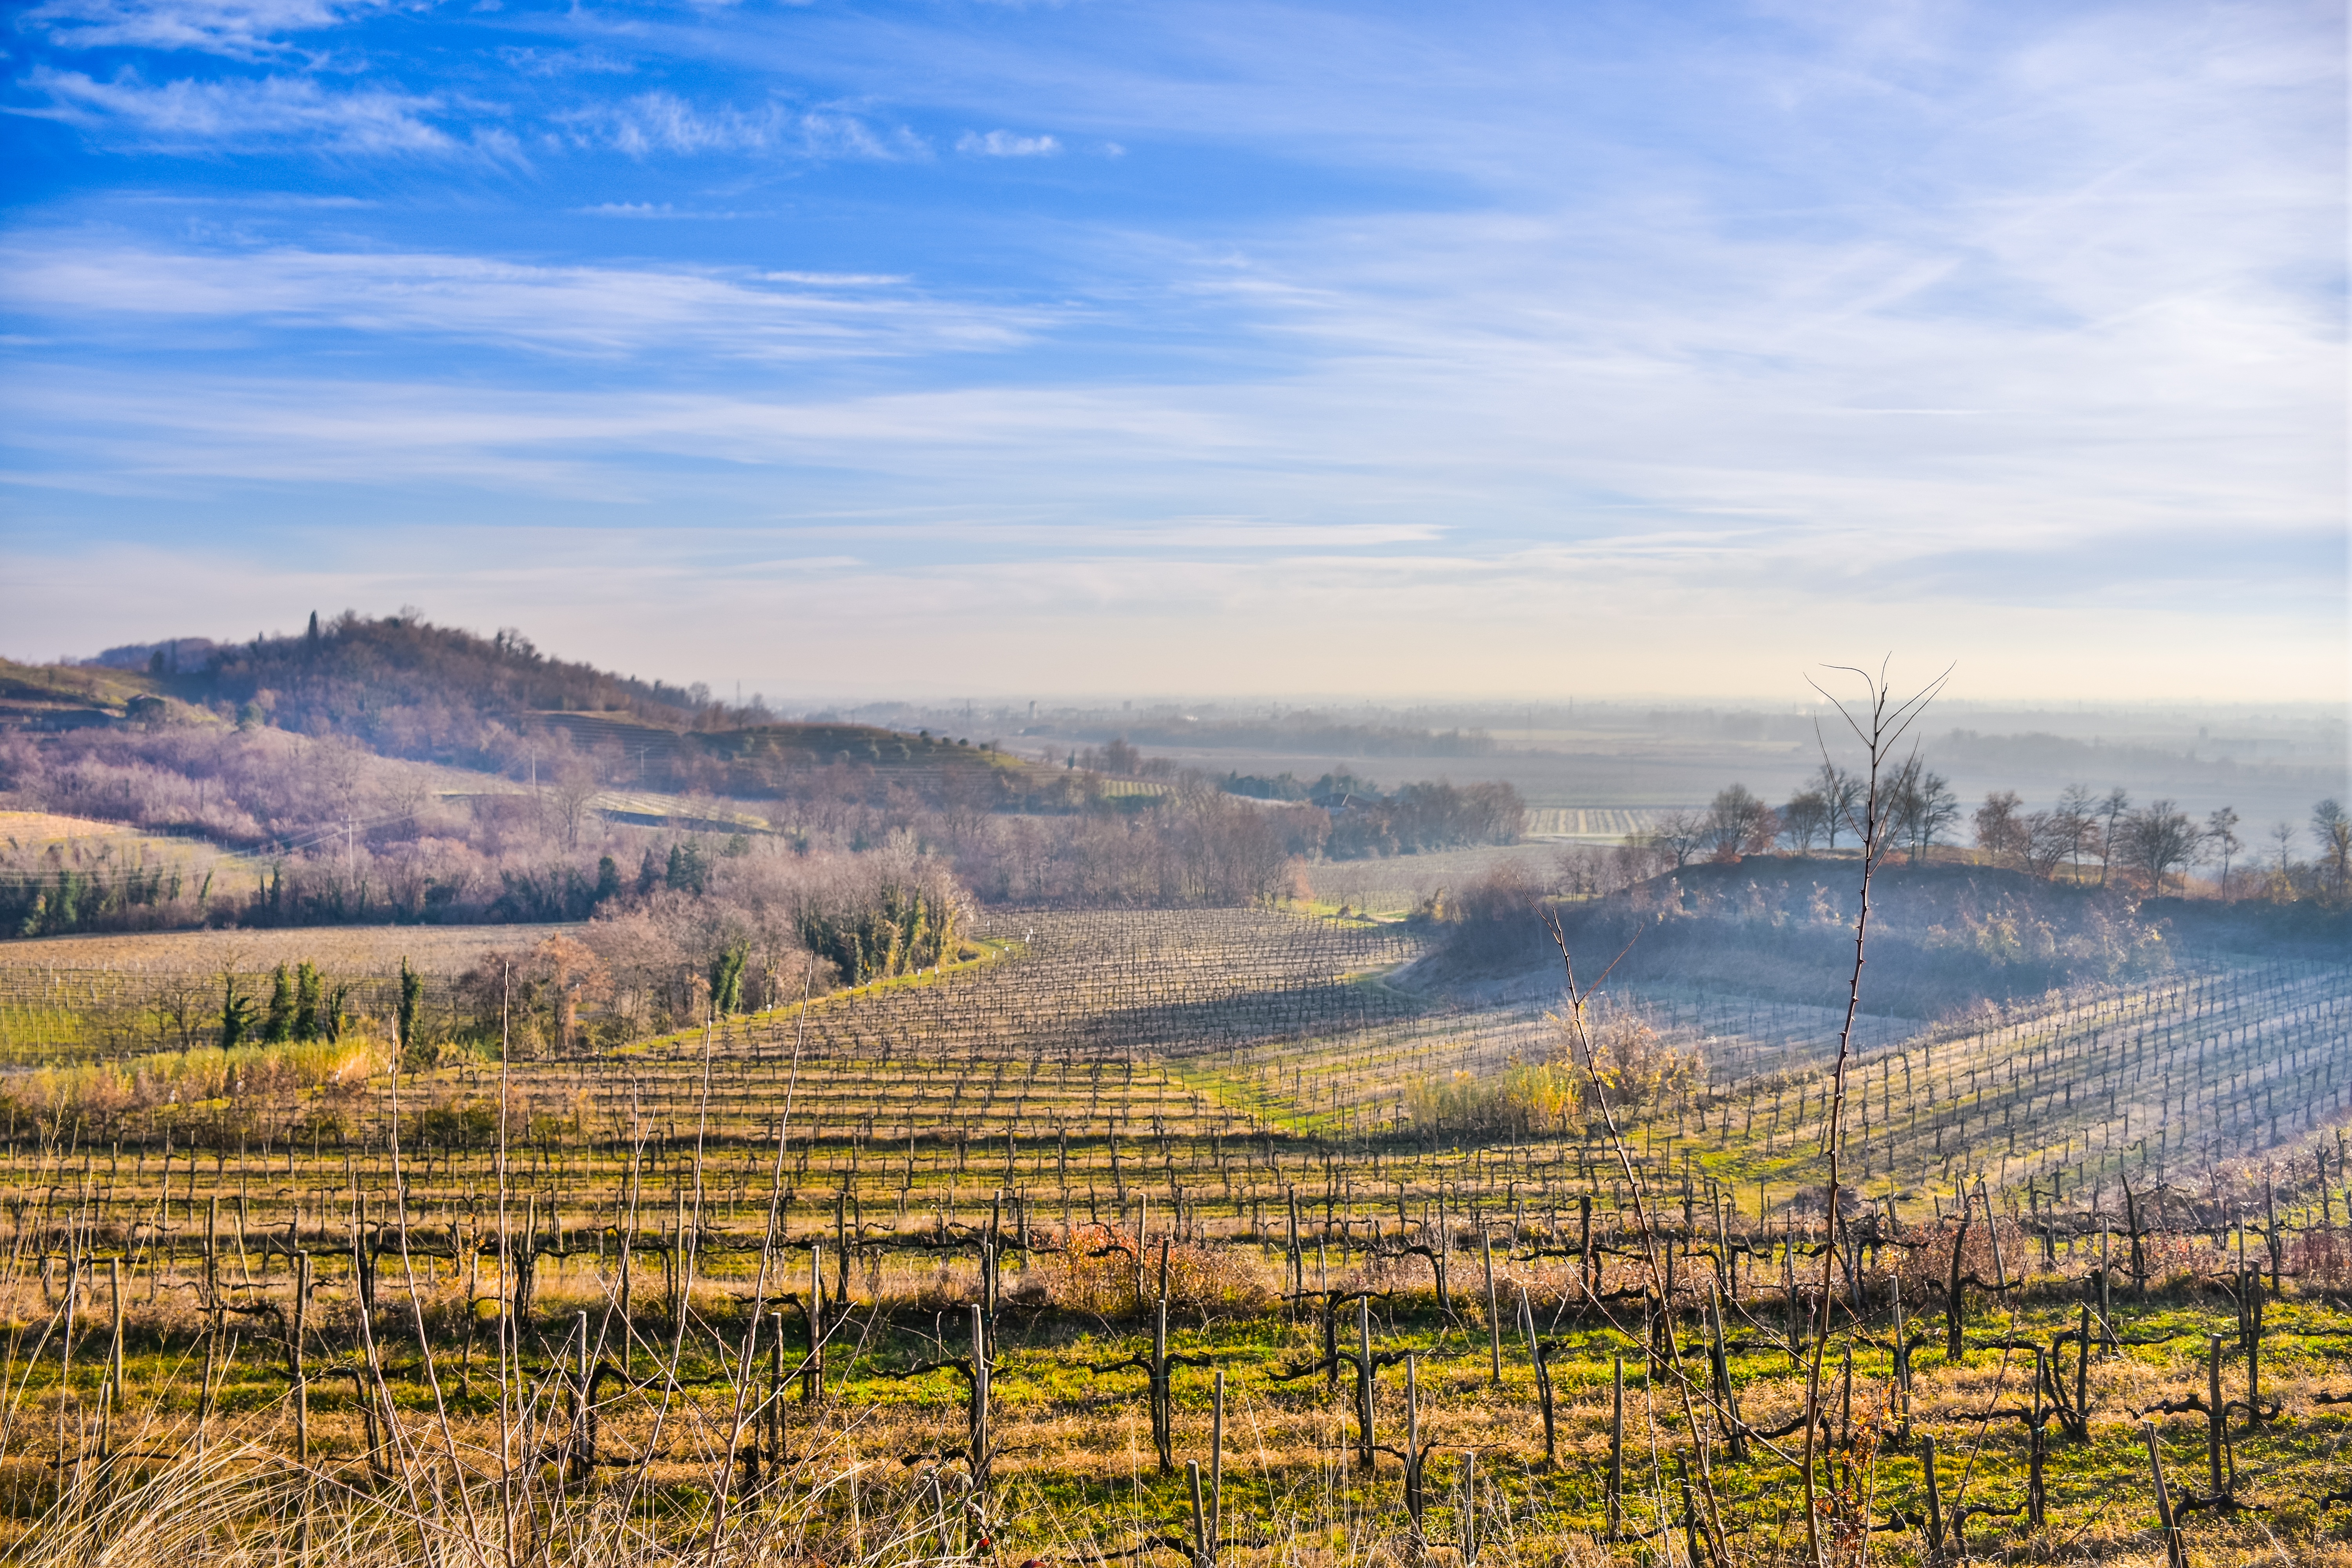
landscape, tree, nature, grass, horizon, mountain, light, cloud, sky, vineyard, wine, field, morning, leaf, hill, flower, atmosphere, valley, tranquility, reflection, relax, autumn, italy, agriculture, season, life, screw, prato, upstream, hills, colors, vegetation, grapes, vineyards, campaign, screws, rural area, meadows, friuli, geographical feature, mountainous landforms